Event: Nepal Earthquake
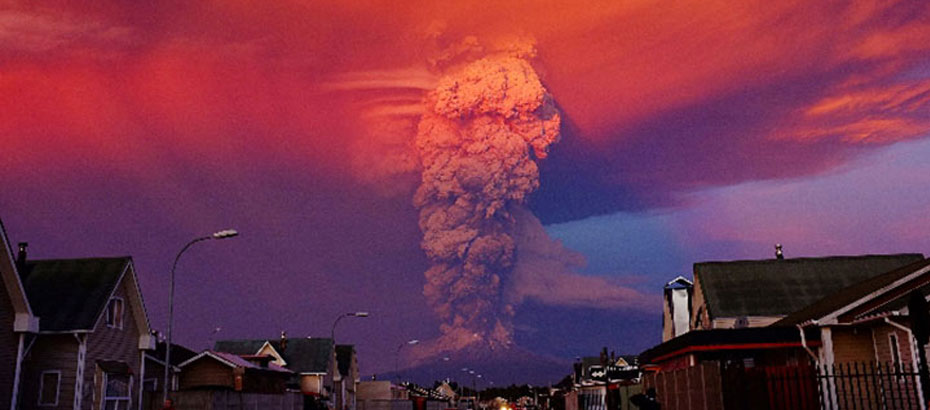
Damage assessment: damage